Conn Smythe

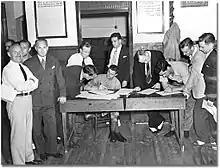
A soldier is sitting at a wooden table, with two men signing papers at the table and a line of men lined up on the right. On the left are two men, one in shirt and tie and the other in a suit facing the camera.

In the Second World War, at age 45, Smythe again served in the Canadian Army. Initially, he was a captain in charge of a troop within the Canadian Officers Training Corps, based at the University of Toronto. In 1941, along with Colonel Richard Greer, he formed the 30th Battery, a sportsmen's anti-aircraft battery that was part of the 6th LAA Regiment, RCA (Royal Canadian Artillery), Canadian Active Army. Smythe was made acting major and Officer Commanding. He was offered a higher rank to become the army's sports officer, but turned it down. After first serving on Vancouver Island to defend against Japanese attack, the Battery embarked in September 1942 to England. After being stationed in England for nearly two years, Smythe and his unit were sent to France in July 1944, where within three weeks he was badly wounded when the Germans bombed an ammunition depot. His spinal cord injury would mean that for the rest of his life he would walk with a limp and suffer bowel and urinary tract problems. He was sent back to Canada in September on a hospital ship.